Persephone Punic stele

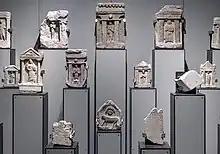
The Persephone Punic stele on the left, in the Archaeological Museum of Turin. On the right is the Carthage Festival inscription.

The image of Persephone includes a diadem on her head, covered by a headscarf, and she is holding a bouquet of flowers. It is framed by two Doric columns, below a triangular area containing a squatting panther with its head turned back. The right antefix has an eleven-leaf palmetto; the left hand side is broken.